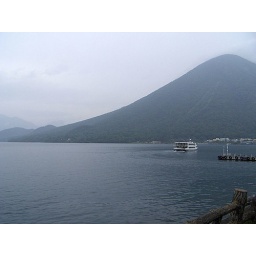
The mountain in the background is a sleeping volcano.